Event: Hurricane Matthew
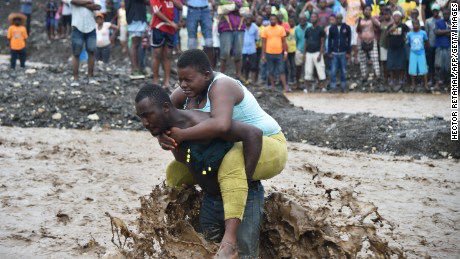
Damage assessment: damage